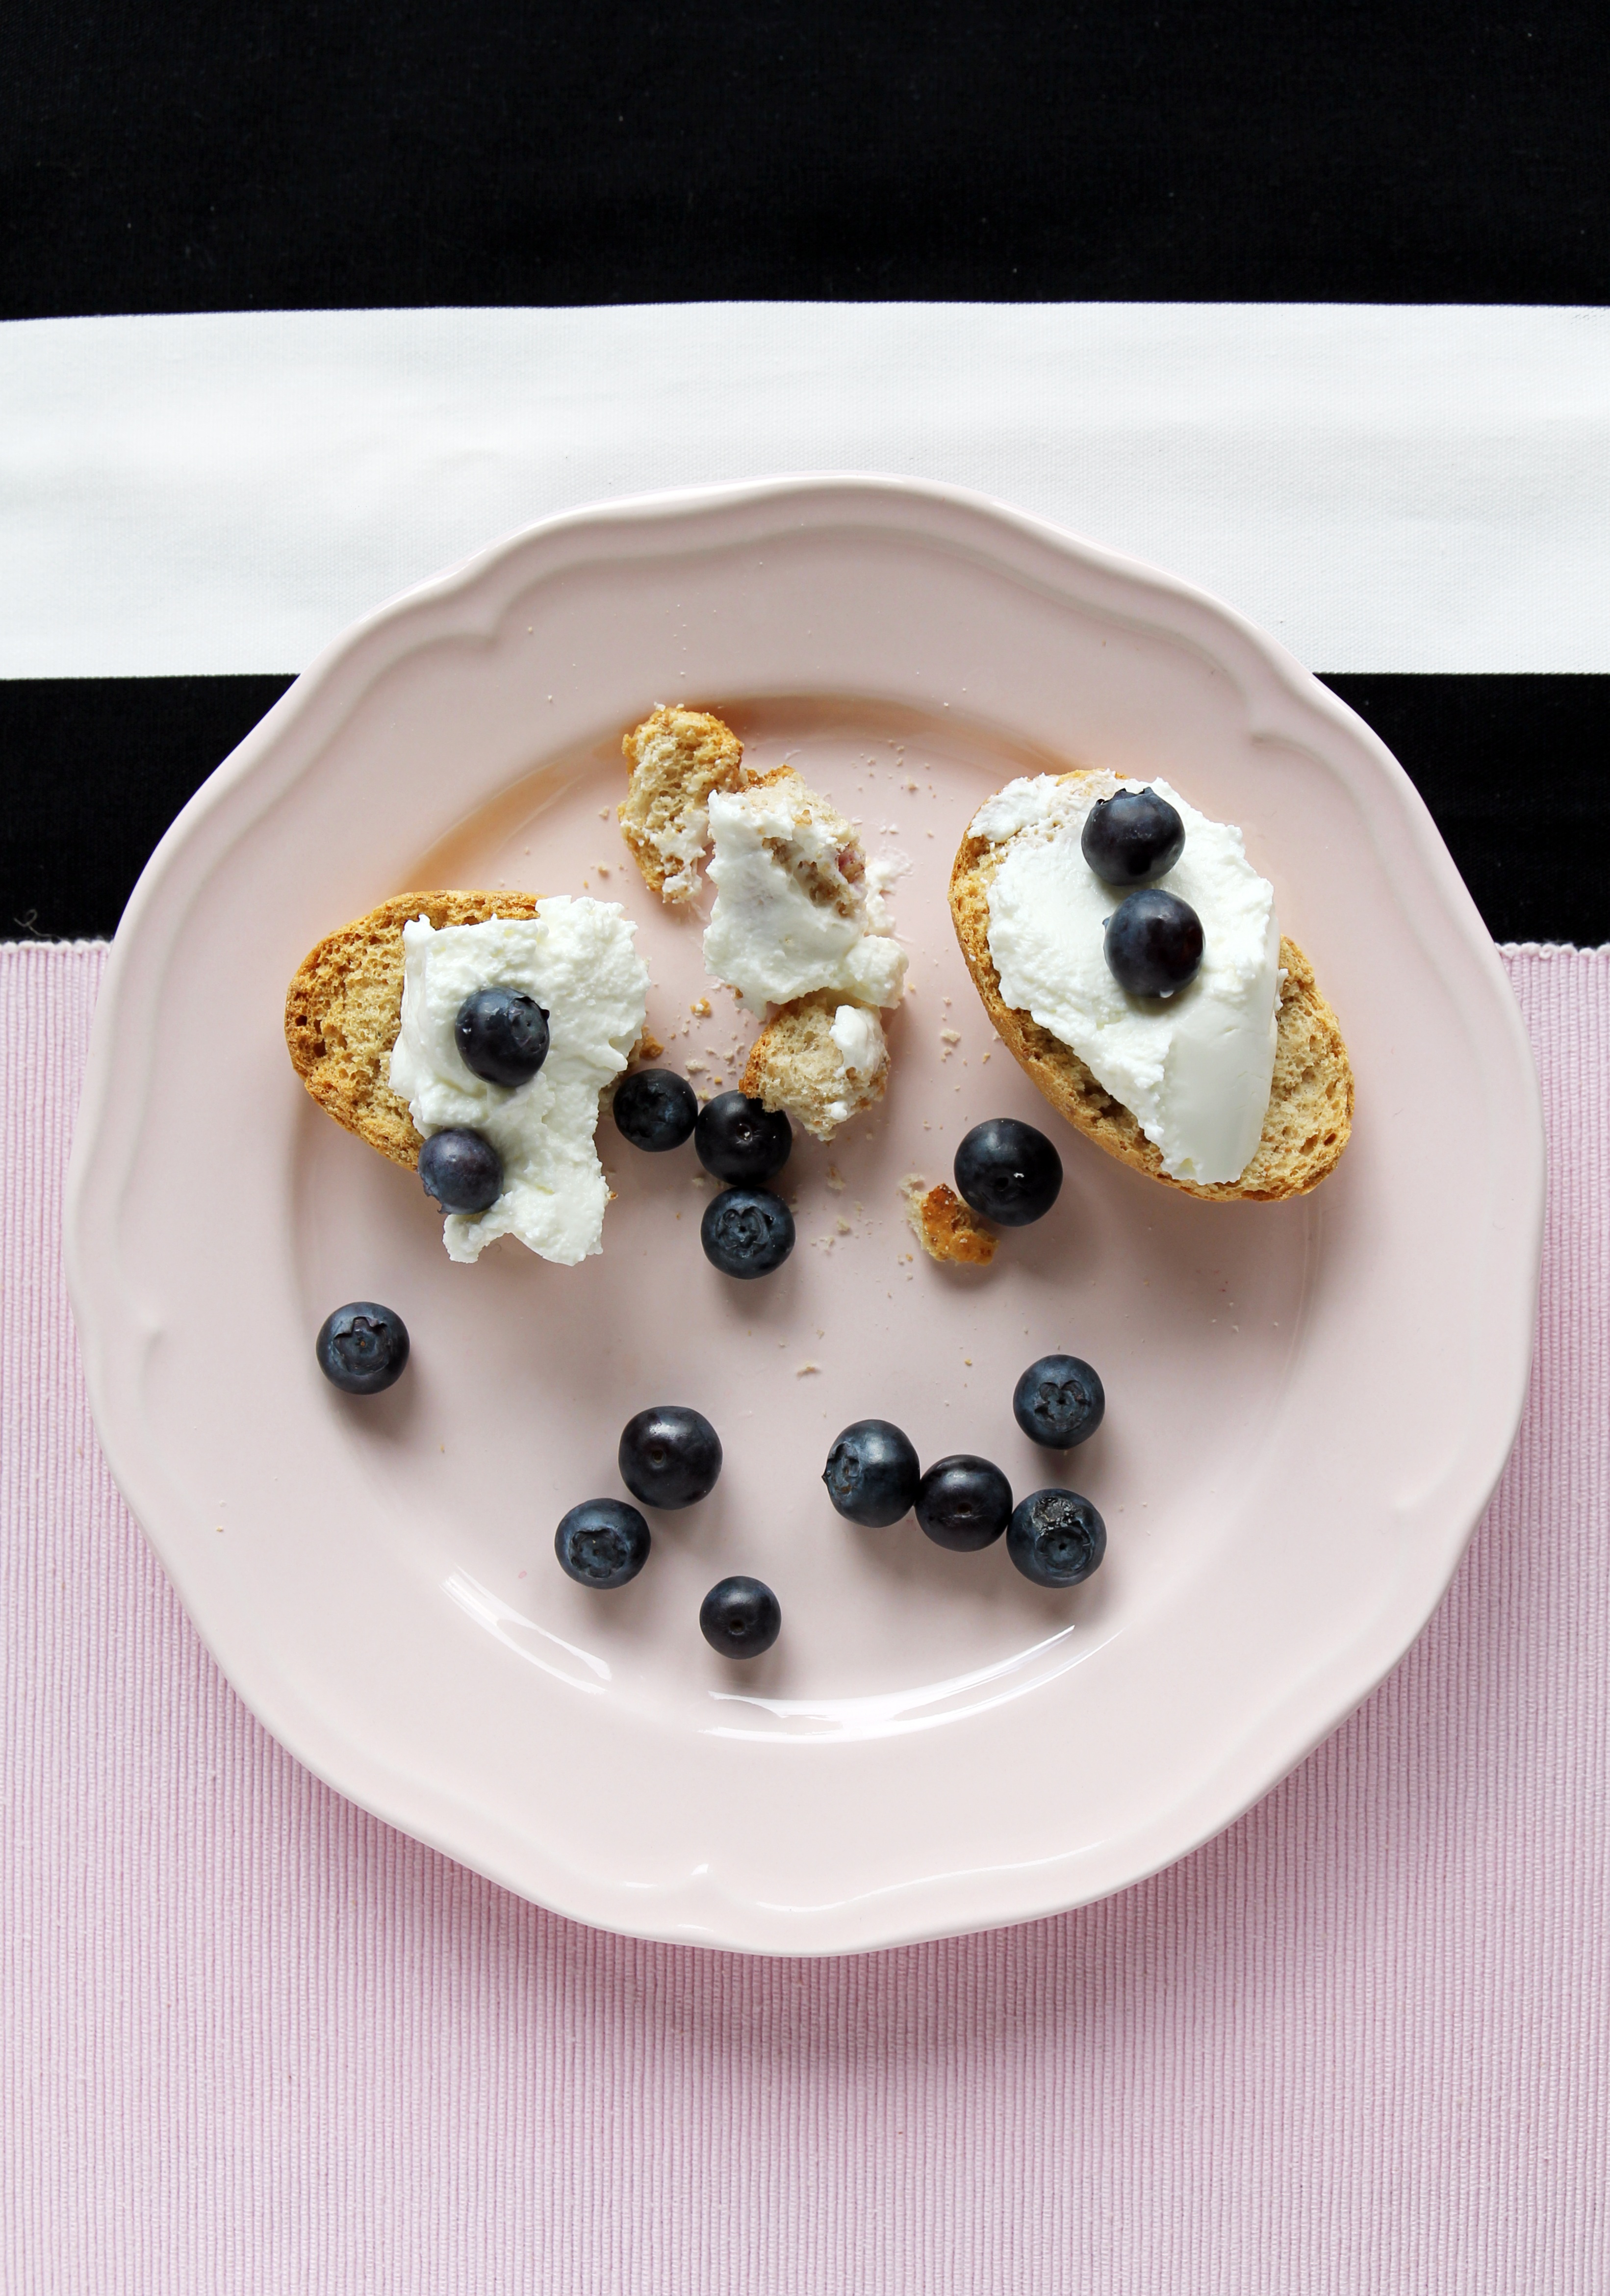
plant, fruit, berry, dish, meal, food, produce, blueberry, pink, breakfast, dessert, toast, clipart, cream cheese, flavor, flowering plant, snack food